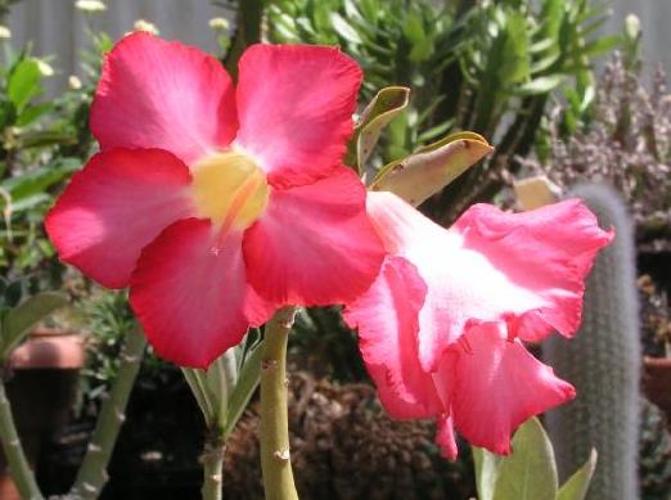
Label: desert-rose